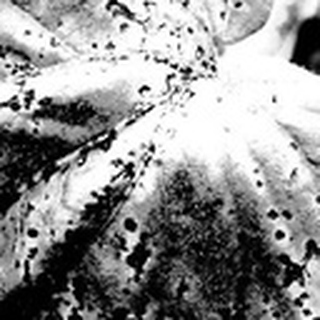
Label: cotton_bacterial_blight